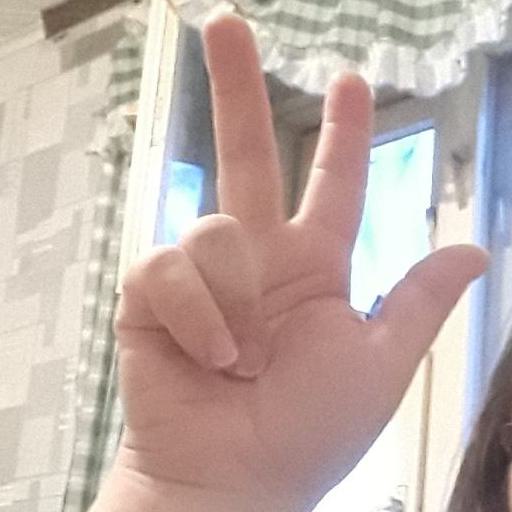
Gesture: three2